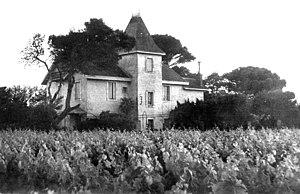
Le Chateau dans les vignes aux Cabanes de Fleury 1975
Fleury est une commune française située dans le département de l'Aude en région Occitanie.